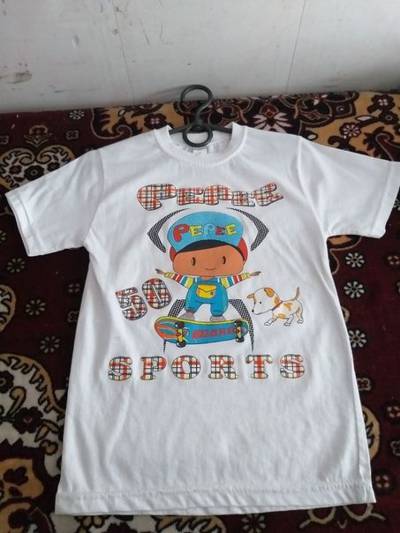
Waste category: clothes